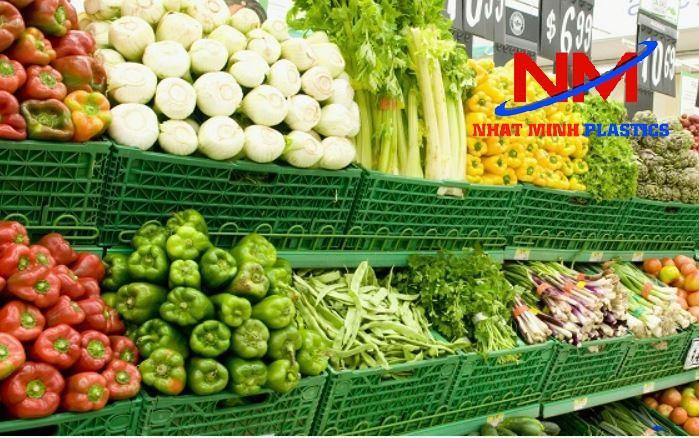
có nhiều mặt hàng rau củ quả được bày bán ở quầy hàng